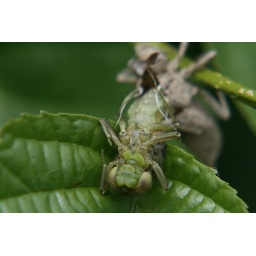
from water to sky in 4 hours